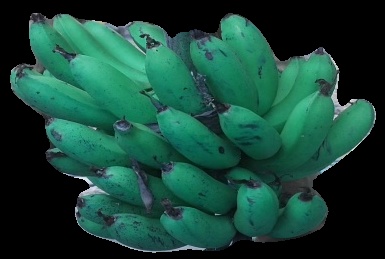
Variety: pachbale
Grade: grade3